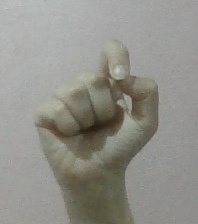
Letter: fa